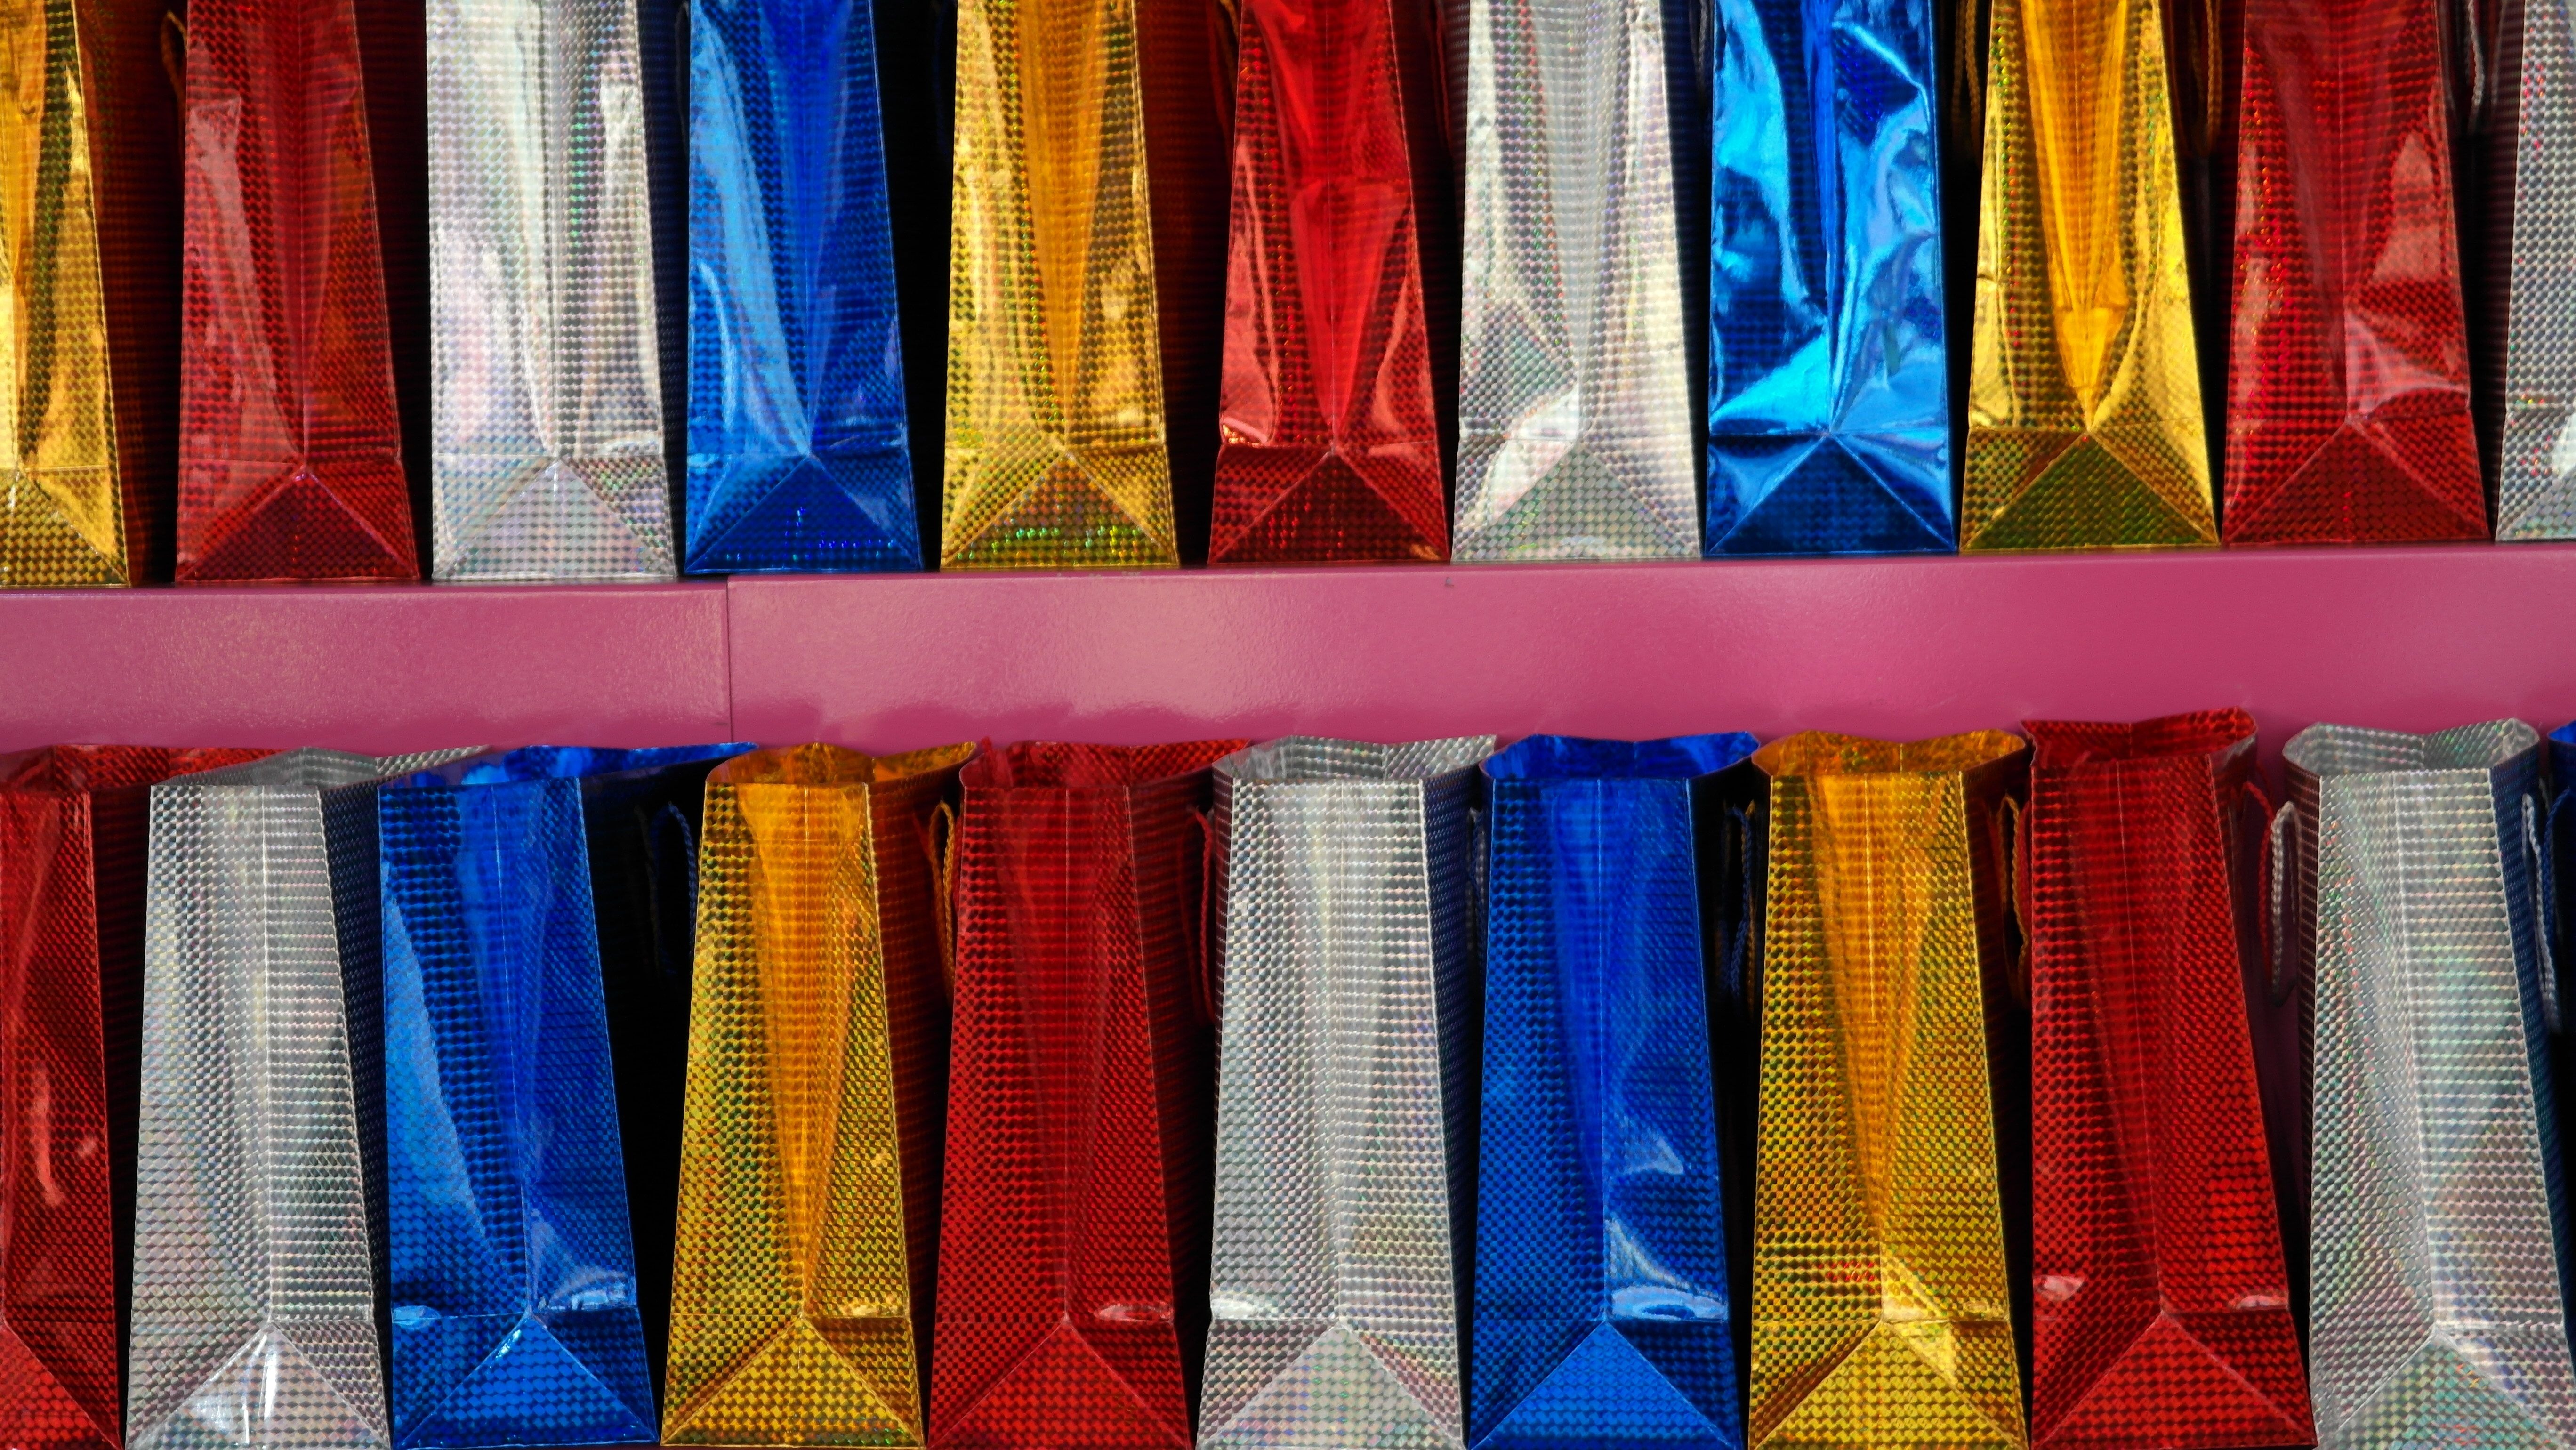
gift, pattern, color, blue, colorful, material, glitter, textile, packaging, bags, gift bags, fashion accessory